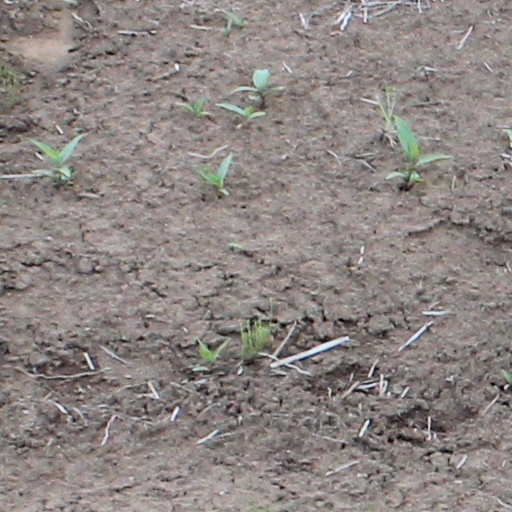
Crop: wheat